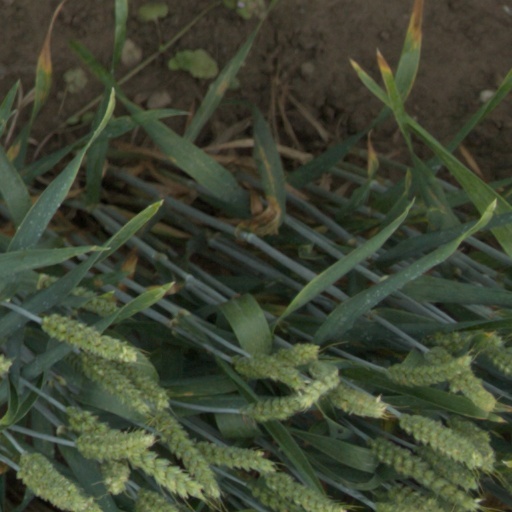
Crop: wheat